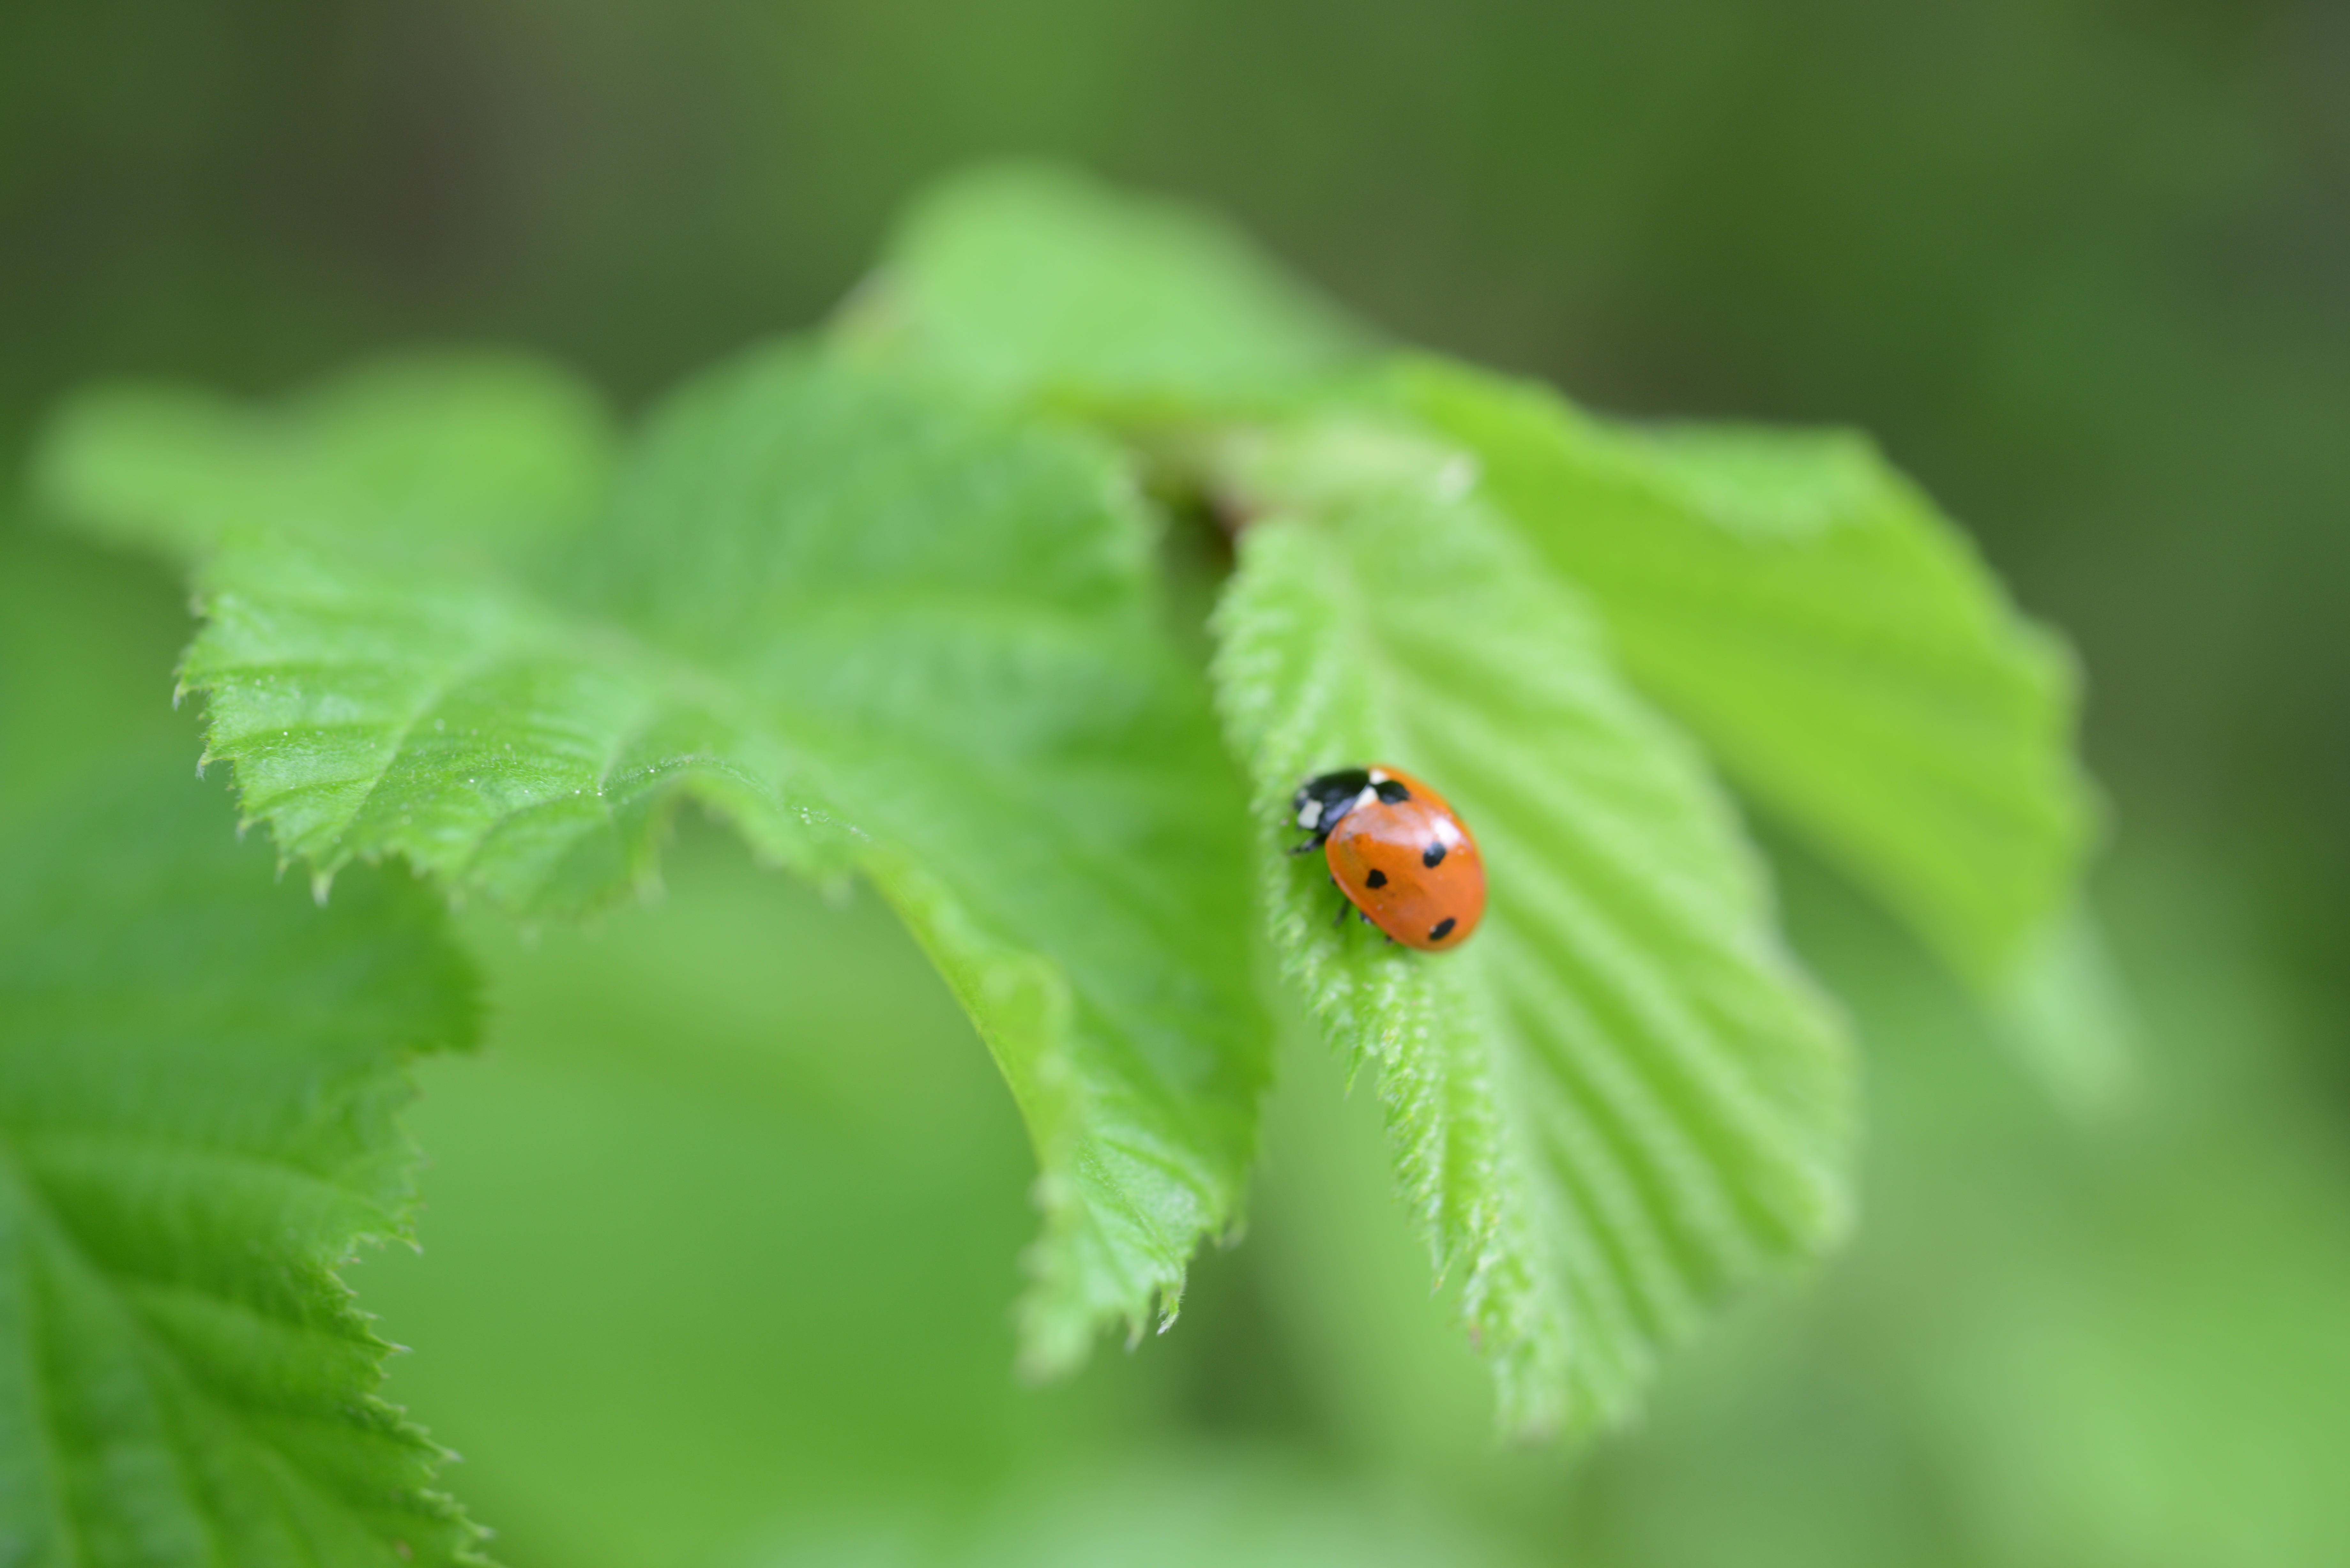
nature, plant, photography, leaf, flower, spring, green, red, insect, ladybug, garden, fauna, ladybird, invertebrate, close up, leaves, spotted, animals, beetle, luck, coccinellidae, points, coccinella, macro photography, green leaf, lucky charm, siebenpunkt, leaf beetle, siebenpunkt ladybird, coccinella septempunctata, plant stem, on leaf